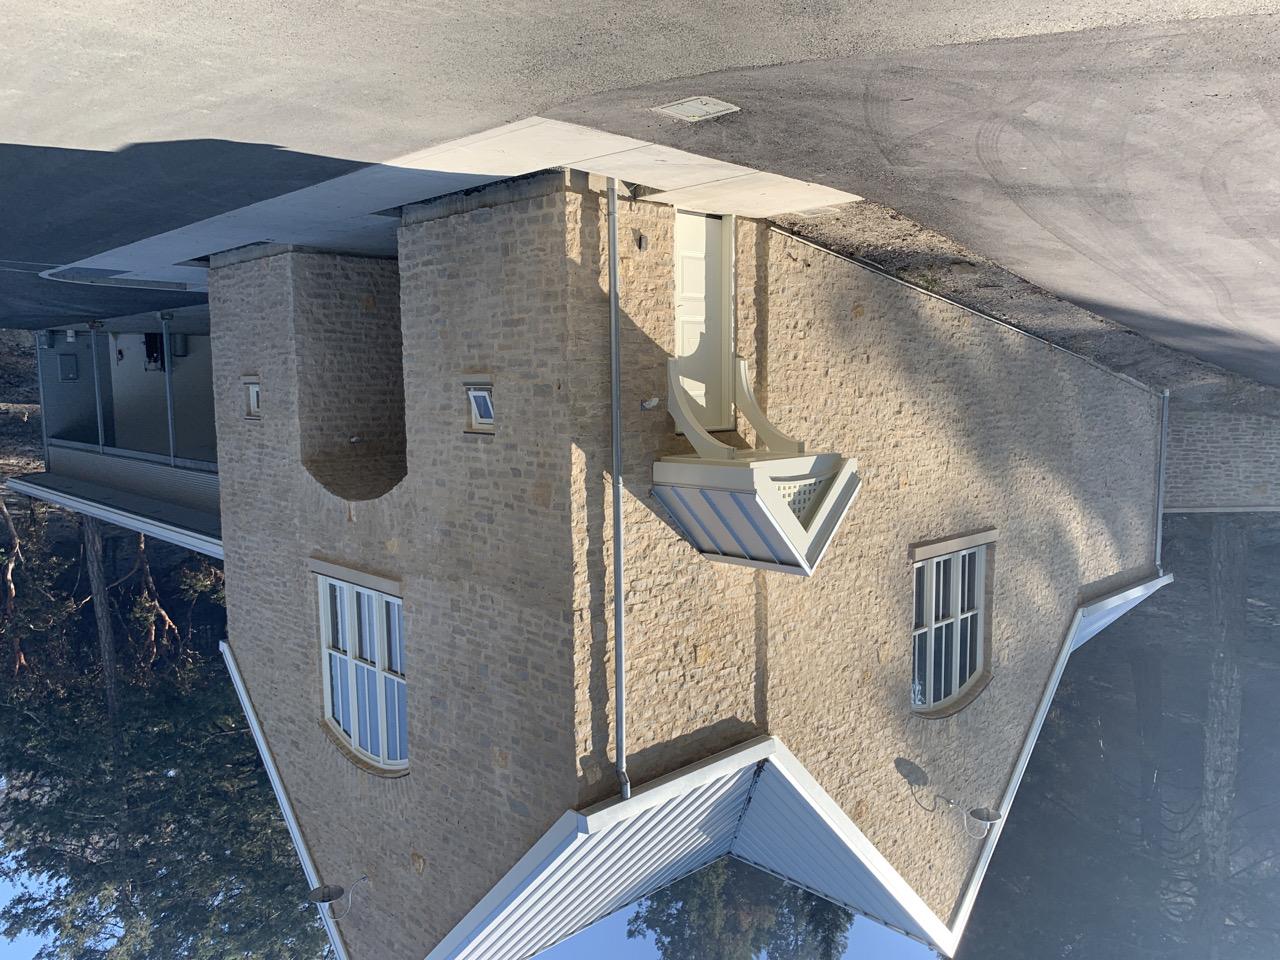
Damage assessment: no_damage